Restaurant ware

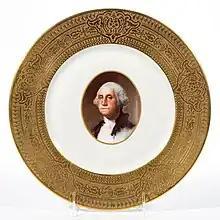
Buffalo Pottery plate made for Chesapeake & Ohio Railway c.1932

Hotelware was produced by the same potteries that produced domestic ware. As the middle class grew during the late 19th century, dining out became an affordable option for more people with disposable income. The number of restaurants, and mass transportation such as ships and railways with dining facilities, led to a greater demand for hotelware. Stoneware and ironstone ware were popular choices for restaurants for their ability to withstand heavy use. Transfer designs also enabled some restaurants to set their tables with pieces bearing the business name or emblem. By the early 20th century, hotelware expanded into diners catering to road travellers, and airlines also introduced on board meals served on hotelware.